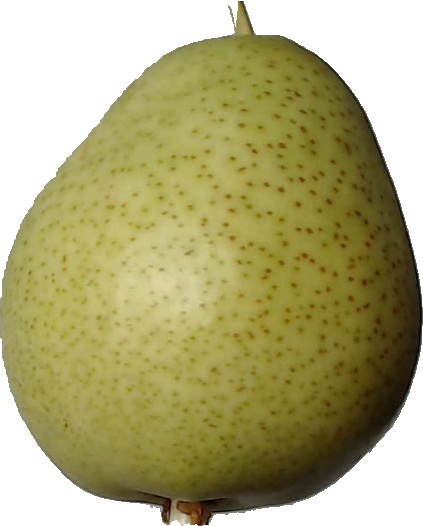
Label: pear_1